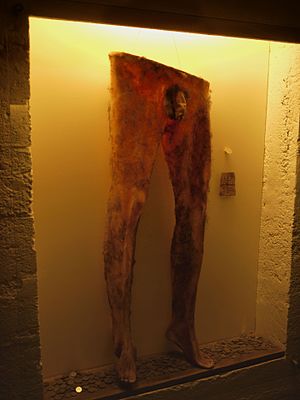
Nábrók
Et par replika nábrók på museet Strandagaldur der udstiller genstande om islandsk folklore.
Nábrók er et par bukser fremstillet af huden fra en død person. I islandsk folklore og heksekunst er ligbukser i stand til at producere en uendelig mængde af penge, hvilket gør det usandsynligt at denne type bukser nogensinde har eksisteret uden for folkloren.